Alex Fergusson (politician)

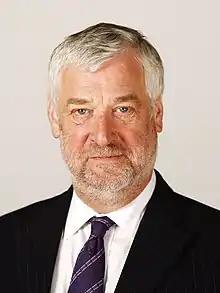
Official portrait, 2011

Sir Alexander Charles Onslow Fergusson (8 April 1949 – 31 July 2018) was a Scottish politician and farmer who served as Presiding Officer of the Scottish Parliament from 2007 to 2011. A member of the Scottish Conservative Party, he was Member of the Scottish Parliament (MSP) from 1999 to 2016.